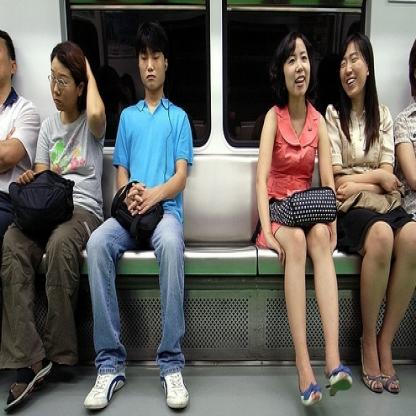
Scene: Indoor